Doctrina Christiana

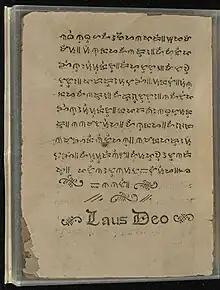
Page from the <a href="http%3A//hdl.loc.gov/loc.rbc/rosenwald.1302.2">"Doctrina Christiana en lengua española y tagala"

There is some controversy about which of the versions is the first printed book in Spanish Philippines, with some scholars believing the first to be the Chinese-language version titled "Doctrina Christiana en letra y lengua China, compuesta por los padres ministros de los Sangleyes, de la Orden de Sancto Domingo. Con licencia, por Keng yong, china, en el parian de Manila". The controversy about the dates of publication has generated a temporal window ranging between 1590 and 1593, depending on the scholar. The Chinese printer Keng Yong has been the object of much attention, but there is not much conclusive information about him. Concerning the authorship, there is agreement that Juan Cobo and Miguel de Benavides y Añoza, along with their Sangley Chinese collaborators, created this catechism.